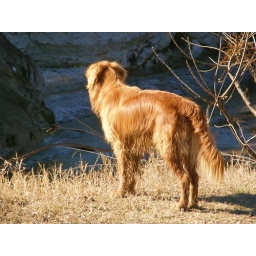
I was drawn to the golden warm color of the grass and dog in the sunlight, in sharp contrast to the shadowed blue background.